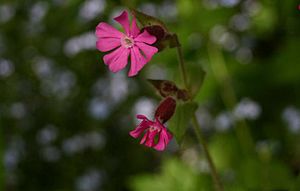
Limurt
Dag-Pragtstjerne (Silene dioica)
Dag-Pragtstjerne (Silene dioica)
Limurt er stor planteslægt med ca. 75 arter, som er udbredt i Europa, Nordafrika, Asien og Nordamerika. Det er urteagtige planter med modsatte, linjeformede eller ovale blade. Blomsterne sidder i en topagtig stand, der består af kvaste. De enkelte blomster har et rørformet bæger og fligede kronblade. Frugten er en kapsel med kort stilk.